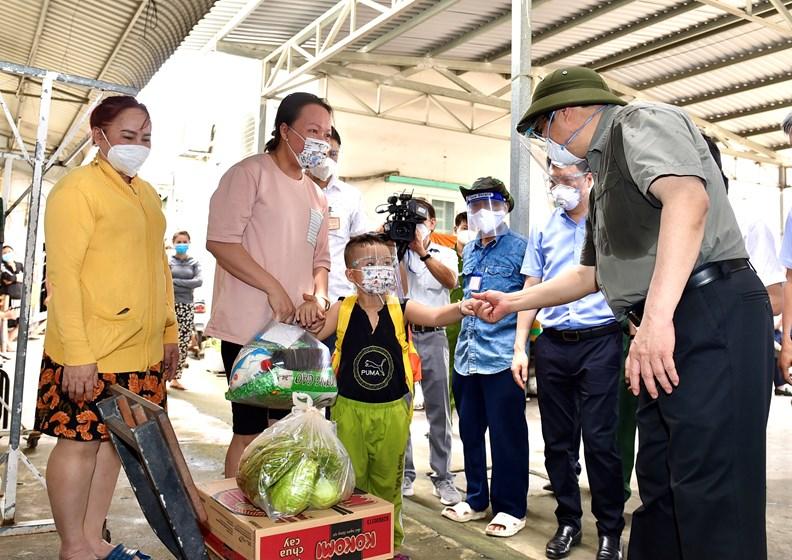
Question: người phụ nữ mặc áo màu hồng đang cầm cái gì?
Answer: cô ấy cầm túi nhu yếu phẩm được trao tặng